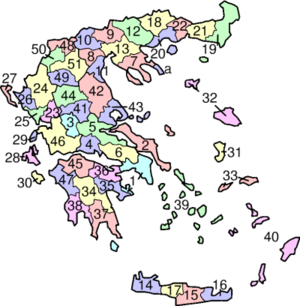
Le nome est une ancienne subdivision territoriale, de niveau inférieur aux treize périphéries de la Grèce moderne. Ils correspondaient à peu près aux départements français. Les nomes, au nombre de 54, étaient eux-mêmes subdivisés en plus de 900 dèmes ou « municipalités urbaines » et 130 communautés ou « municipalités rurales ».